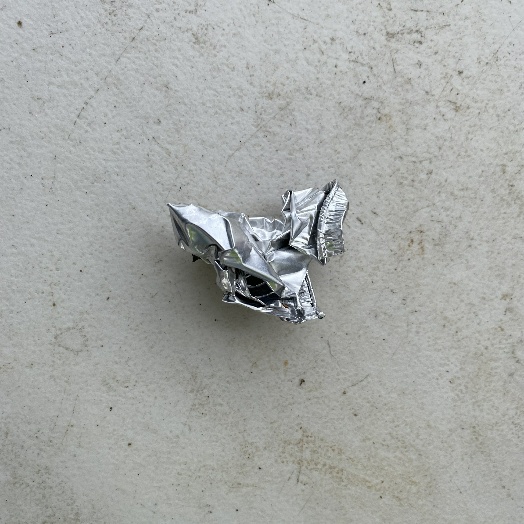
Label: Metal